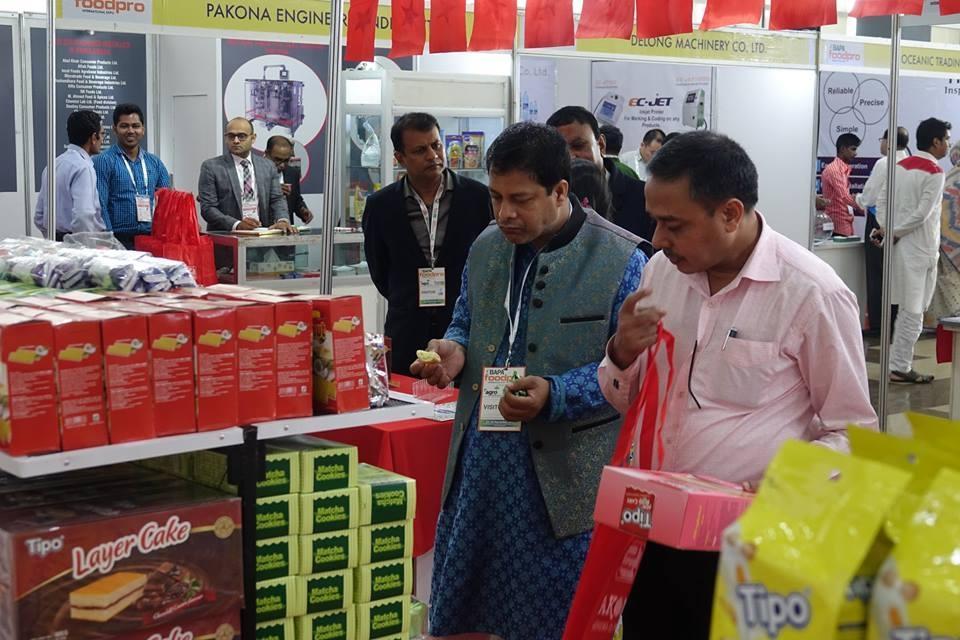
có một người đàn ông mặc áo sơ mi hồng đang cầm trên tay một cái hộp